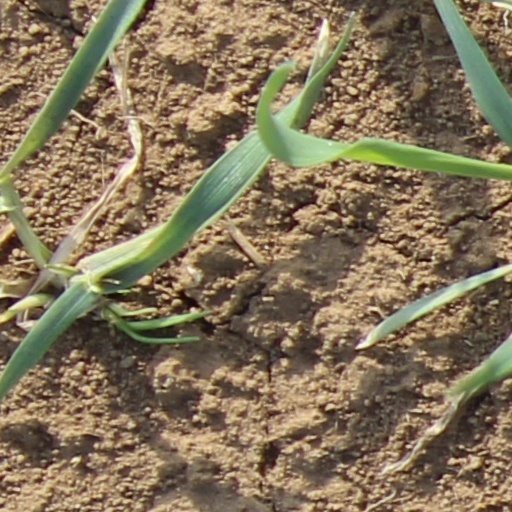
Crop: wheat